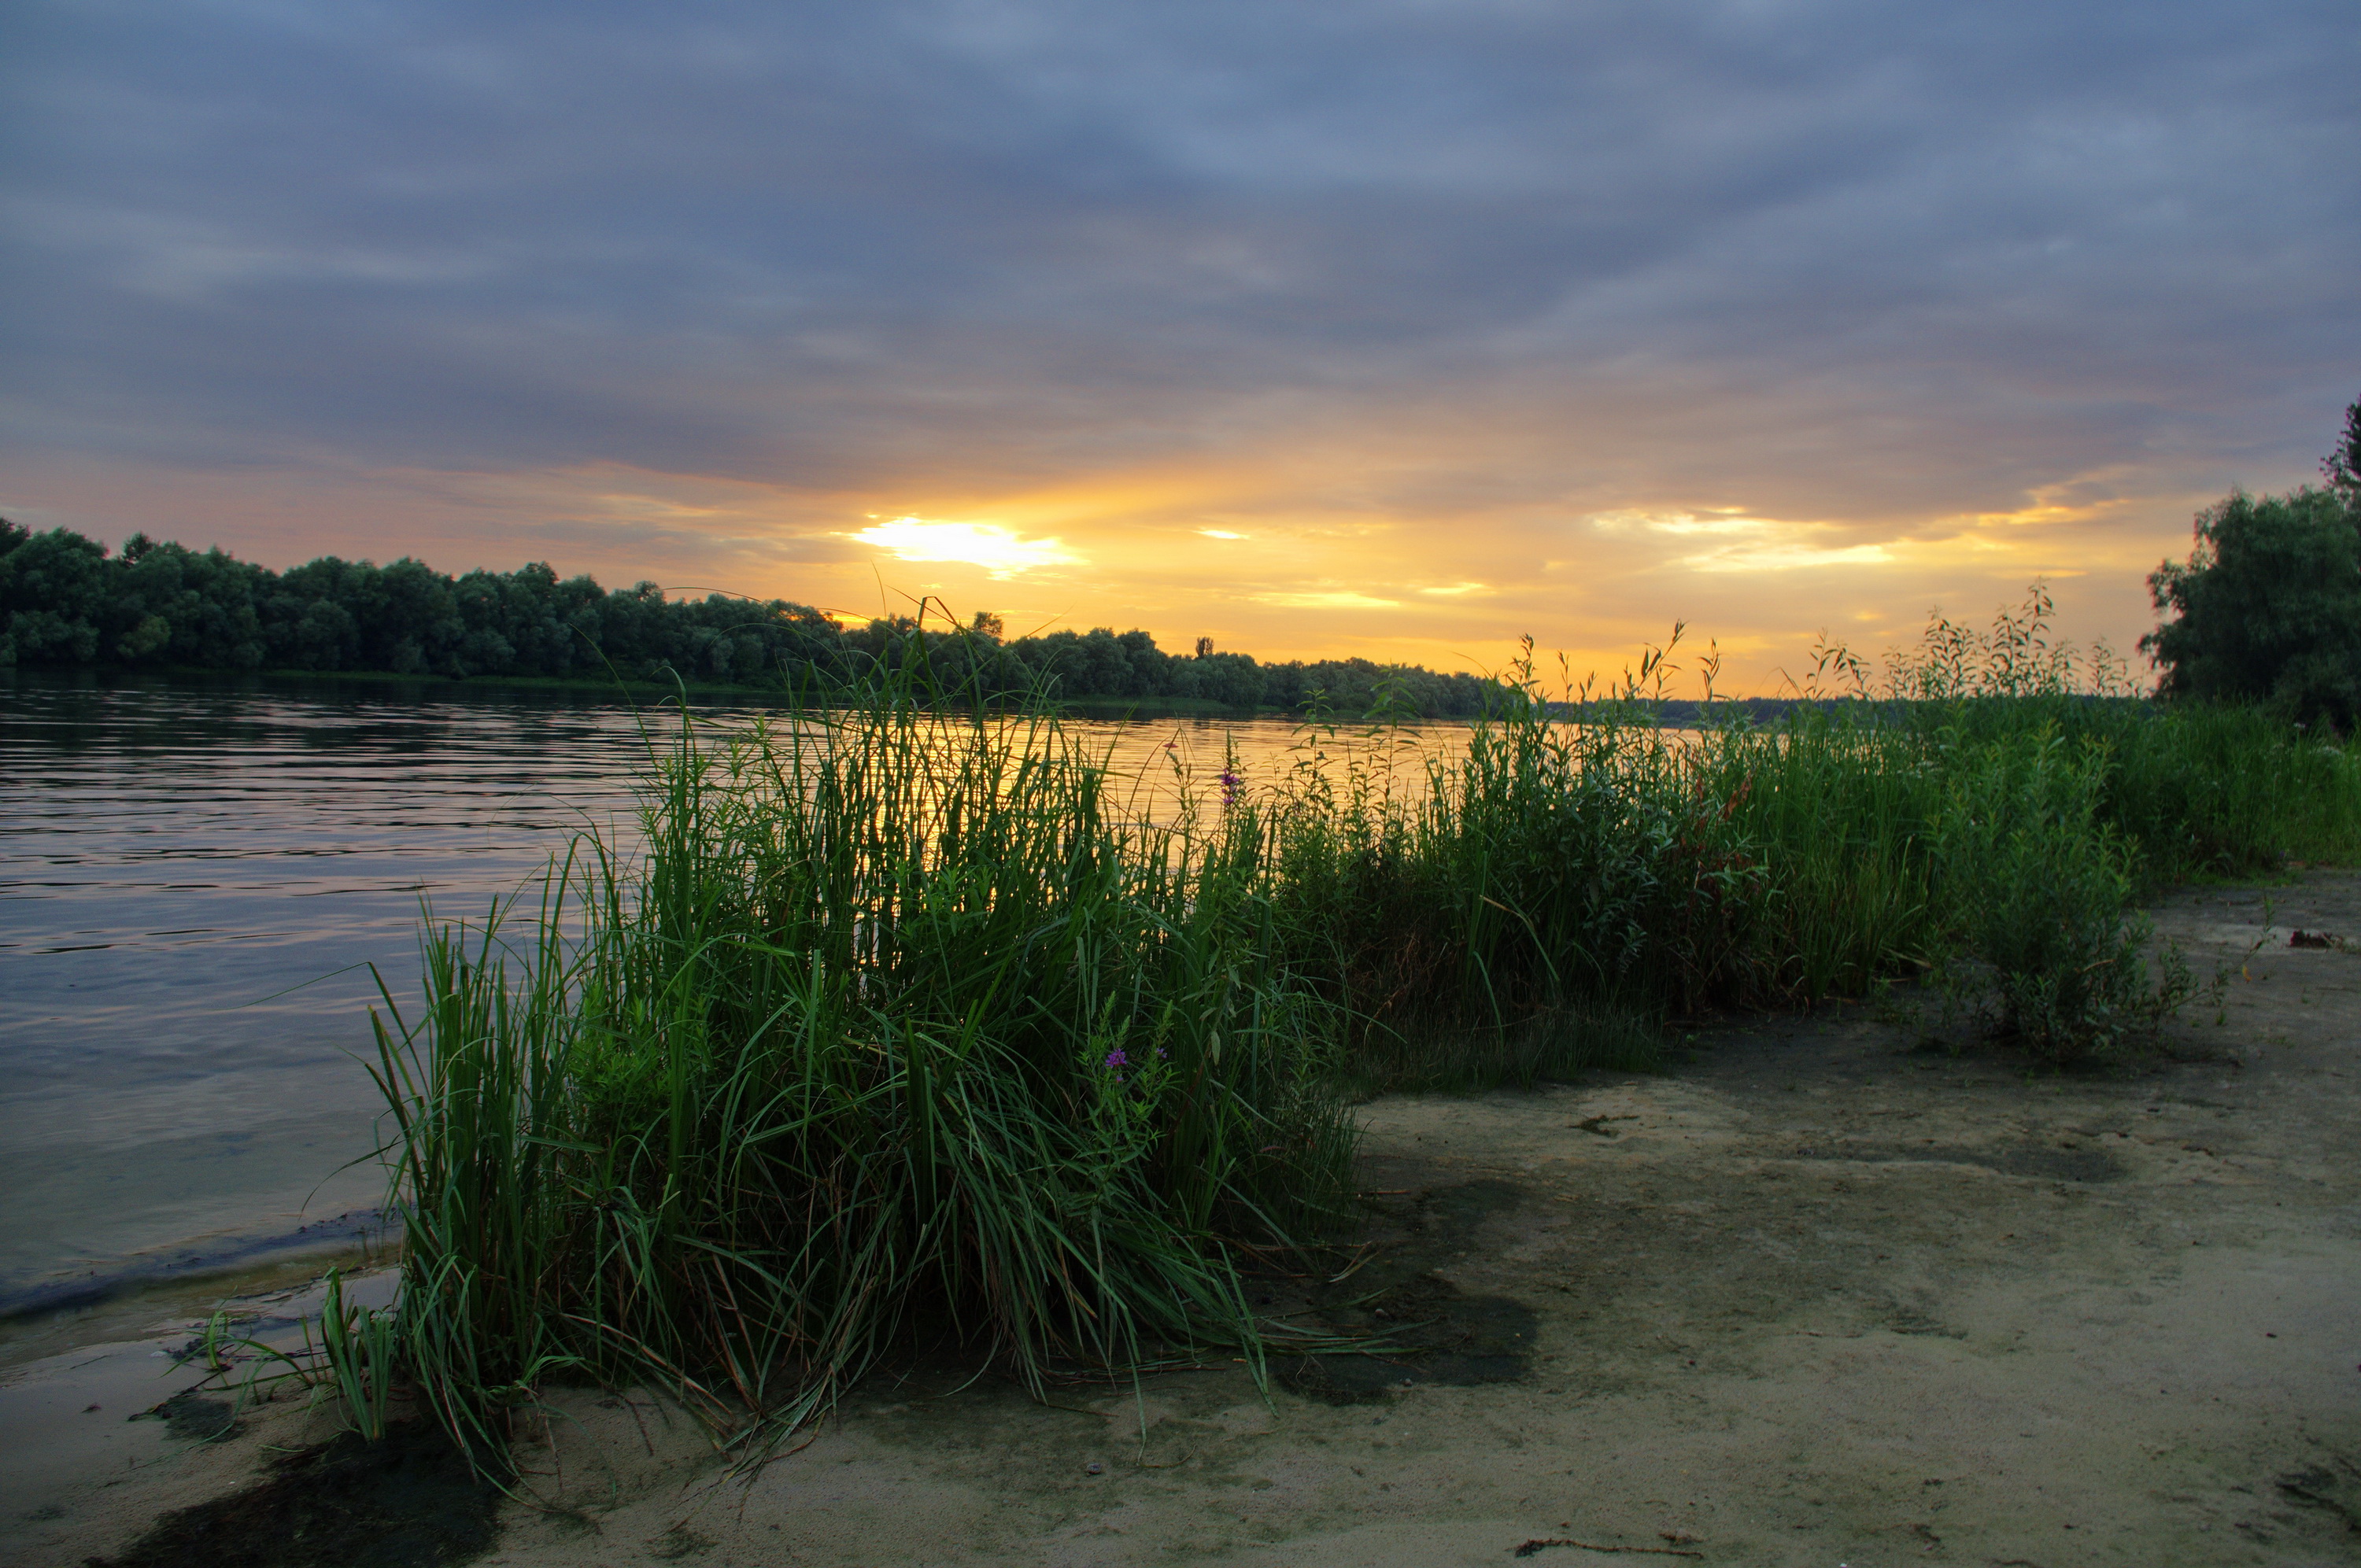
beach, landscape, sea, coast, tree, nature, grass, marsh, cloud, sunset, morning, shore, lake, river, summer, dusk, bay, wetland, prokhorovka, rural area, natural environment, grass family